Martin Brandtner

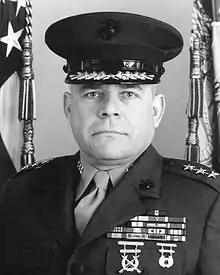

Martin Louis Brandtner (3 July 1938 – 3 January 2017) was a highly decorated United States Marine Corps lieutenant general. He was one of just two Marines to be awarded two Navy Crosses during the Vietnam War.